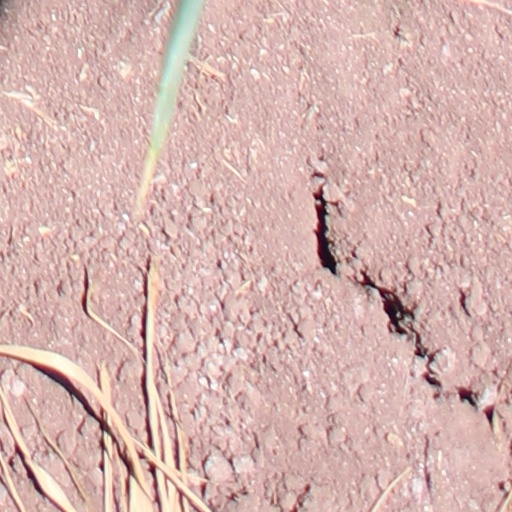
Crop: wheat